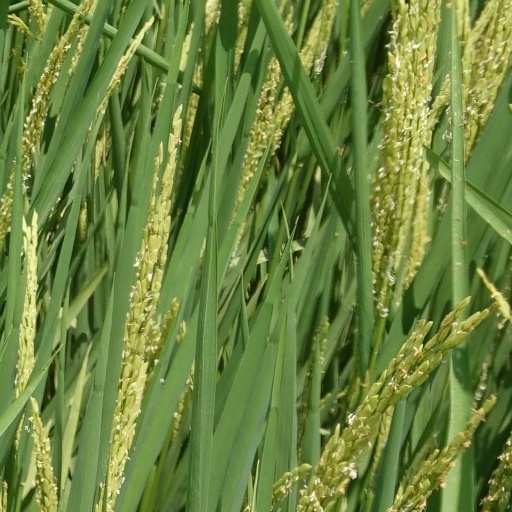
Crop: rice